Vietnamese nobility

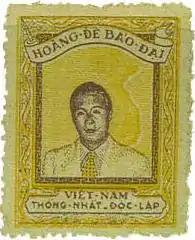
A postage stamp of the Empire of Vietnam (the Nguyễn dynasty under Japanese rule) using the term "Hoàng-Đế Bảo-Đại".

Sovereign rulers (both Emperors and Kings) in general are referred to in Vietnamese as "Vua" (𤤰). This term, which can also be interpreted as "Patron", has no equivalent in Chinese languages, but comes from the indigenous Vietnamese vernacular and therefore had to be written in chữ Nôm when used in court documents (which were typically written in chữ Hán, i.e. Văn ngôn).